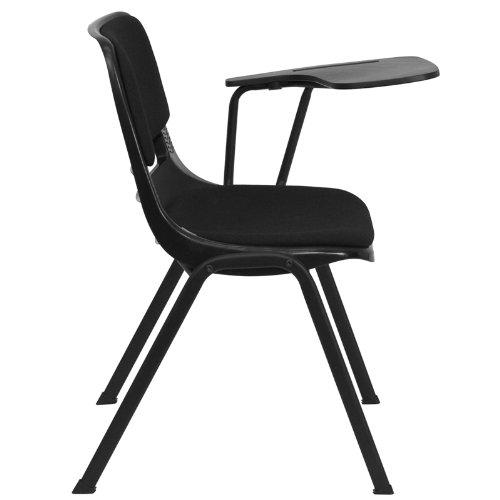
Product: Flash Furniture Black Padded Ergonomic Shell Chair with Left Handed Flip-Up Tablet Arm
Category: Home & Kitchen | Furniture | Kids' Furniture | Desks & Desk Sets | Sets
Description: This tablet arm desk has an ergonomic seat shell and flip-up arm with pencil groove.
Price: $44.99
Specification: ProductDimensions:28x23x32inches|ItemWeight:9pounds|ShippingWeight:10pounds|Manufacturer:FlashFurniture|ASIN:B0030R6GU8|Itemmodelnumber:RUT-EO1-01-PAD-LTAB-GG